Ōtagō Station

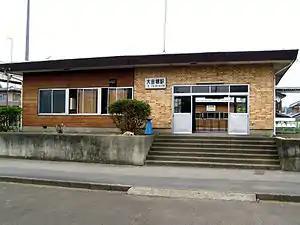
Ōtagō Station, August 2007

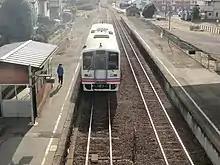
Platforms, 2012

Ōtagō Station is a station on the Jōsō Line, and is located from the official starting point of the line at Toride Station.